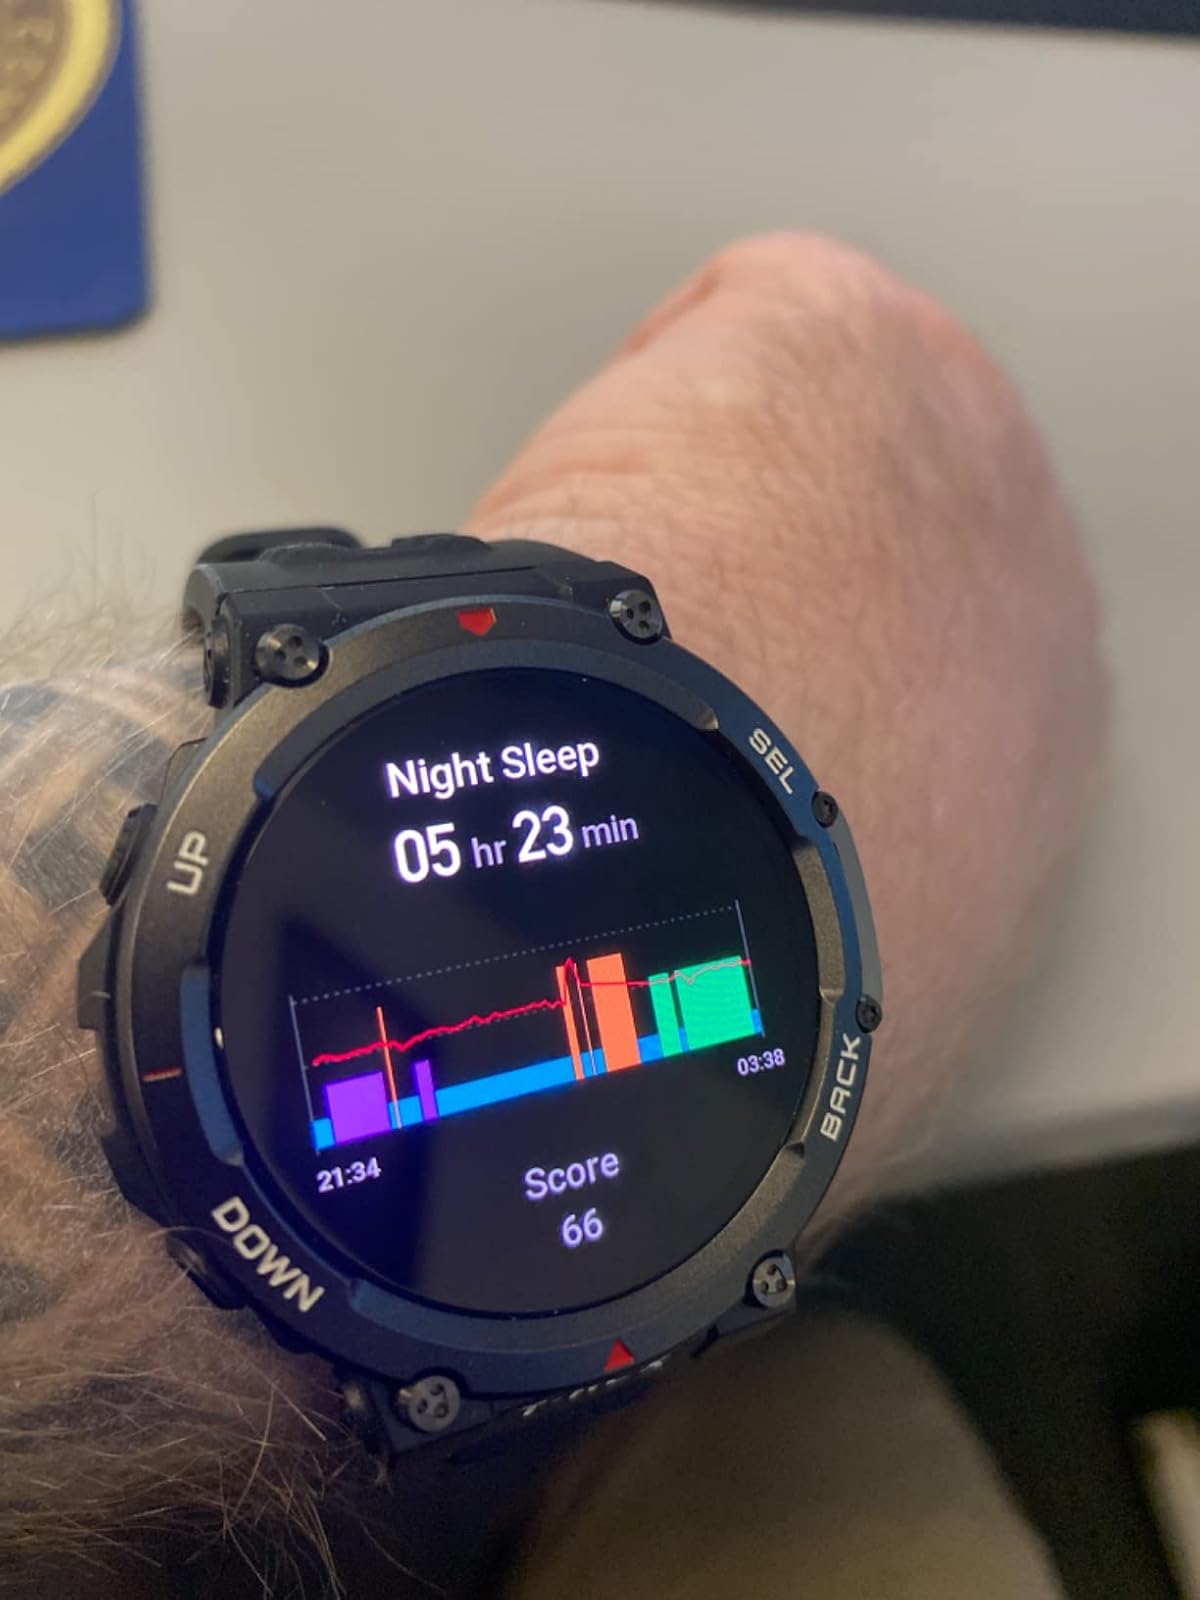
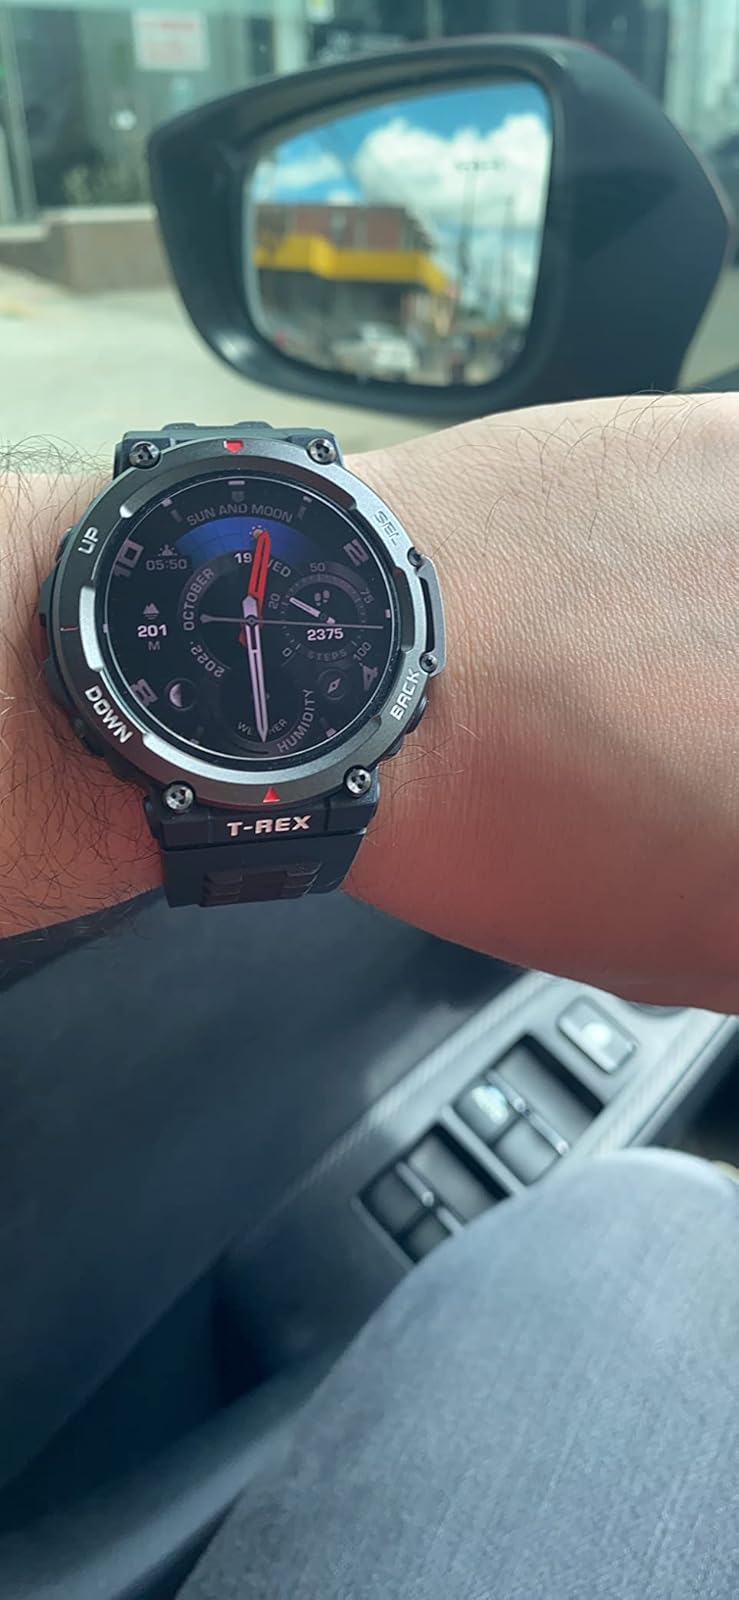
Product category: smartwatch
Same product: yes